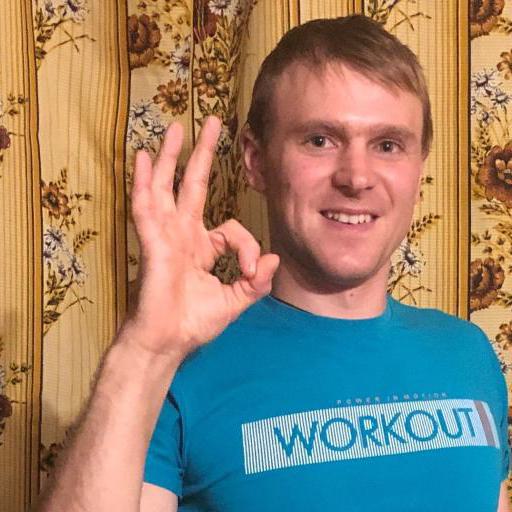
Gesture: ok